Roderick Spode

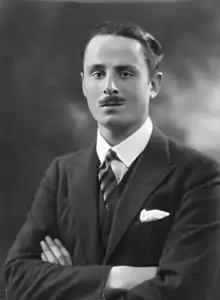
The fascist politician Oswald Mosley, on whom the character of Spode was based

The Saviours of Britain, nicknamed the Black Shorts, is a fictional fascist group led by Roderick Spode. Spode is modelled after Sir Oswald Mosley, leader of the British Union of Fascists (1932–1940), who were nicknamed the "Blackshirts". In "The Code of the Woosters", Spode is an "amateur dictator" who leads a farcical group of fascists called the Saviours of Britain, better known as the Black Shorts. Spode adopted black shorts as a political uniform because, as Gussie Fink-Nottle says, "by the time Spode formed his association, there were no shirts left". This alludes to various radical groups: Mussolini's Blackshirts, Hitler's Brownshirts, the French Blueshirts and Greenshirts, the Irish Blueshirts and Greenshirts, the South African Greyshirts, Mexico's Gold shirts, and the American Silver Shirts.